K-25

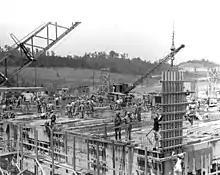
K-25 under construction

It was initially intended that the construction workers should live off-site, but the poor condition of the roads and a shortage of accommodations in the area made commuting long and difficult, which in turn made it difficult to find and retain workers. Thus construction workers were housed in large hutment and trailer camps. The J. A. Jones camp for K-25 workers, known as Happy Valley, held 15,000 people. This required 8dormitories, 17 barracks, 1,590 hutments, 1,153 trailers and 100 Victory Houses. A pumping station was built to supply drinking water from the Clinch River, along with a water treatment plant. Amenities included a school, eight cafeterias, a bakery, theater, three recreation halls, a warehouse and a cold storage plant. Ford, Bacon & Davis established a smaller camp for 2,100 people. Responsibility for the camps was transferred to the Roane-Anderson Company on 25 January 1946, and the school was transferred to district control in March 1946.